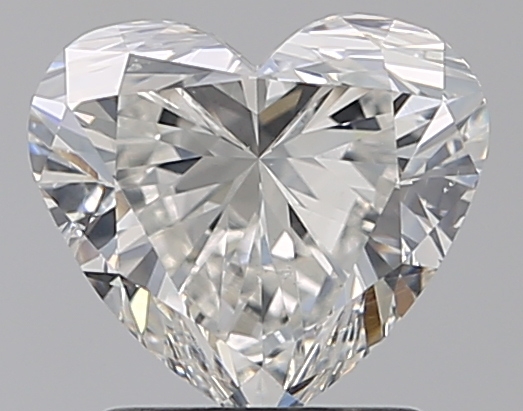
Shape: heart
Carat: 1.51
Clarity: SI1
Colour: G
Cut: EX
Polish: EX
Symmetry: EX
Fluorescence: N
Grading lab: GIA
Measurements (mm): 7.03 x 7.87 x 4.59